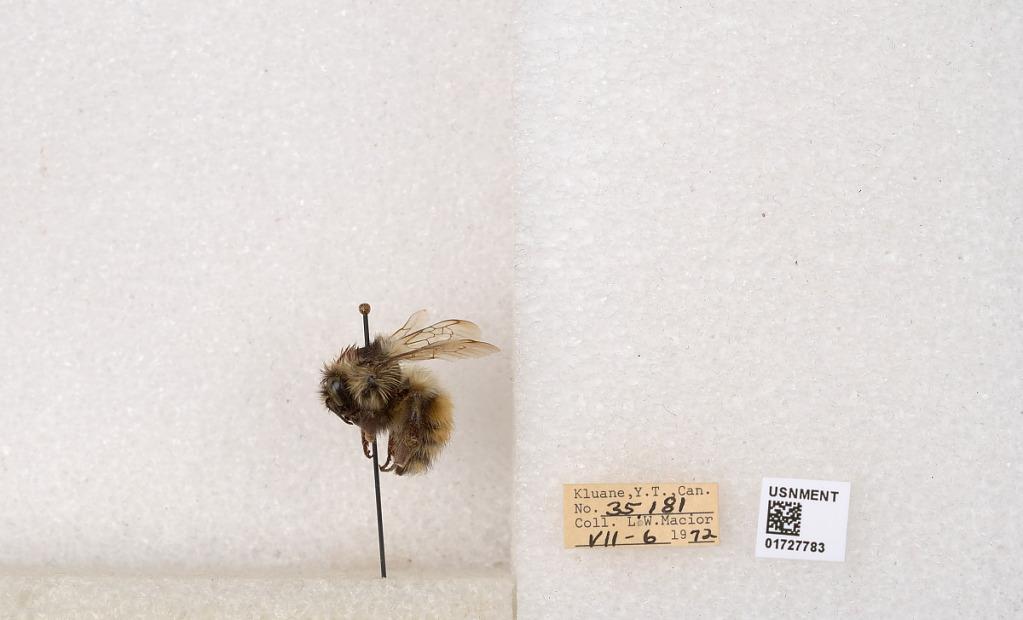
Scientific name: Bombus (Pyrobombus) sylvicola Kirby
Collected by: L. Macior
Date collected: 1972-7-6
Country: Canada
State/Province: Yukon
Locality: Kluane
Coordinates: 61.2426, -139.113